Dave Rowntree

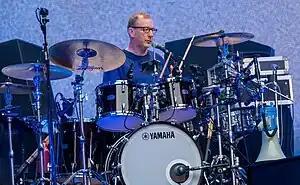
Rowntree with Blur at Wembley Stadium in 2023

David Alexander De Horne Rowntree (born 8 May 1964) is an English musician, politician, solicitor, composer and animator. He is best known as the drummer for the rock band Blur.